Harris Building (Philadelphia, Pennsylvania)

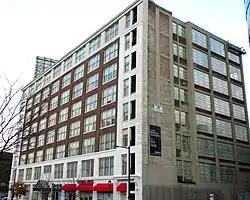
Harris Building, February 2010

The Harris Building, also known as the Laird, Schober & Company Building, is an historic factory building which is located in the Logan Square neighborhood of Philadelphia, Pennsylvania.